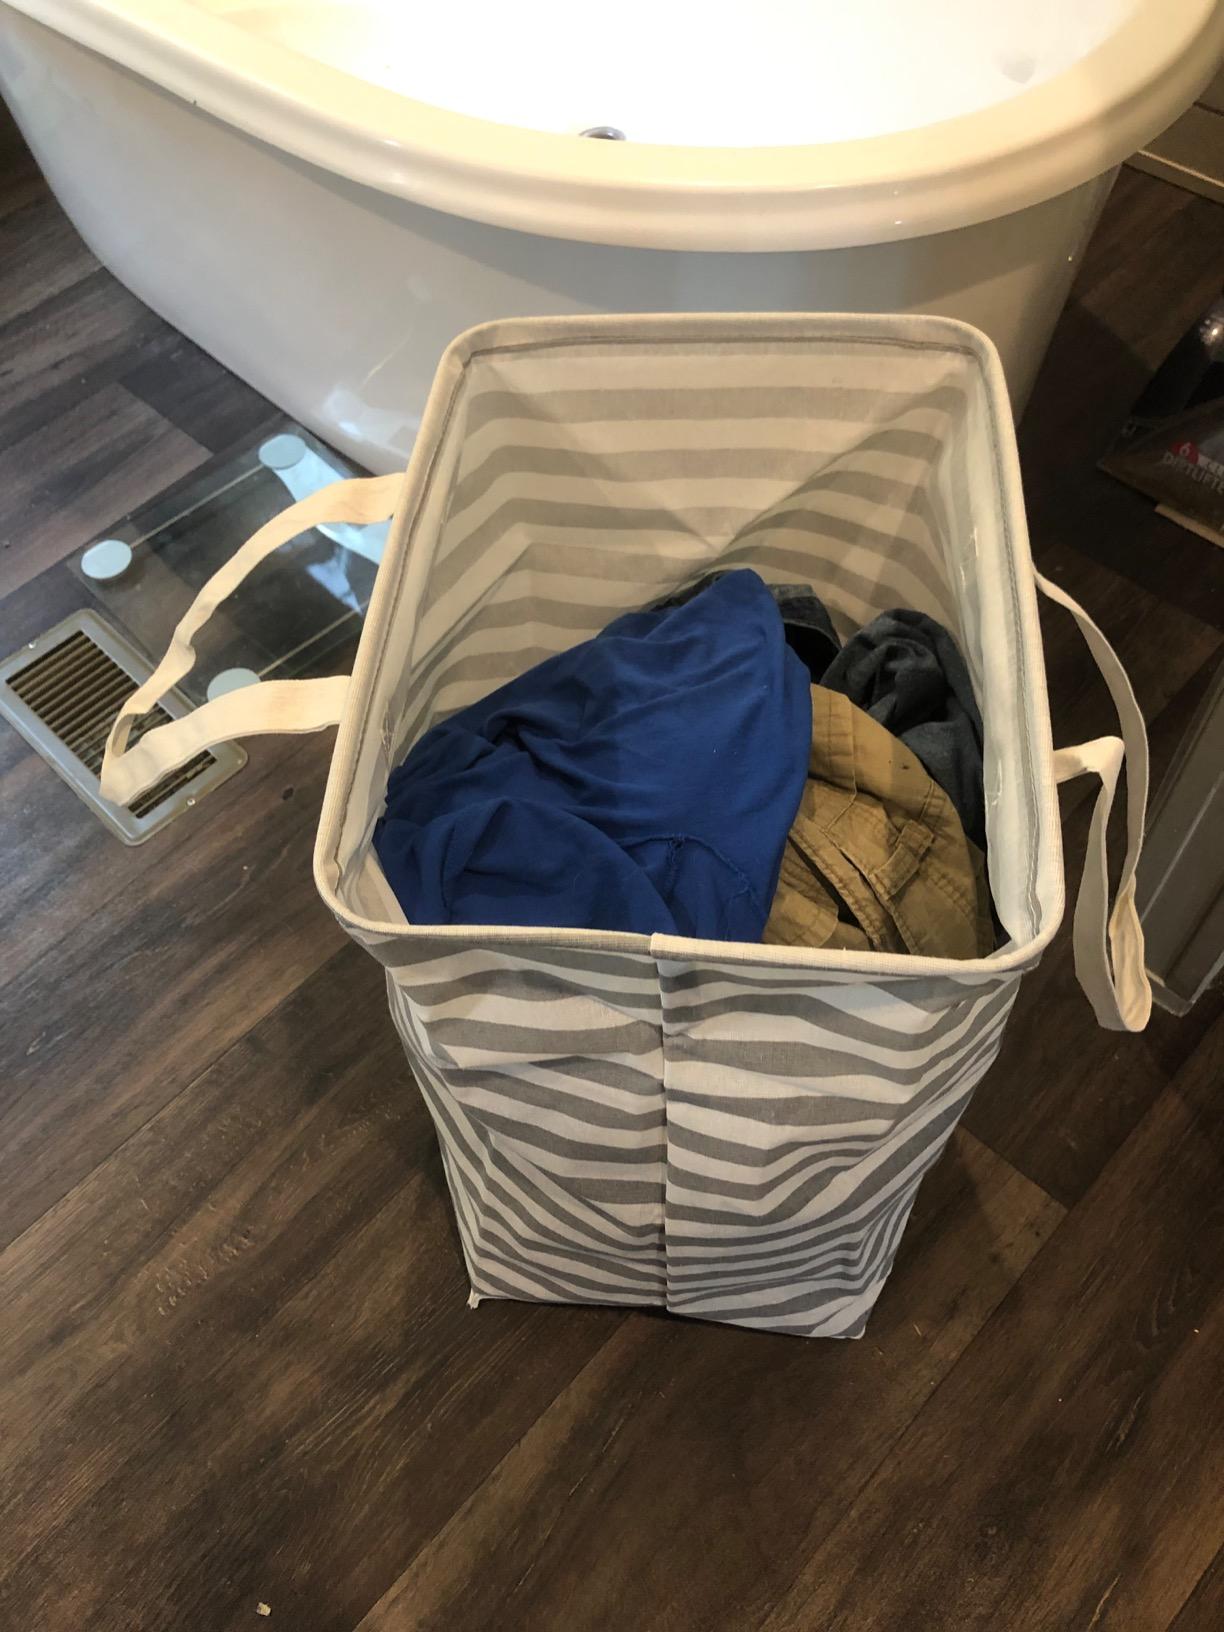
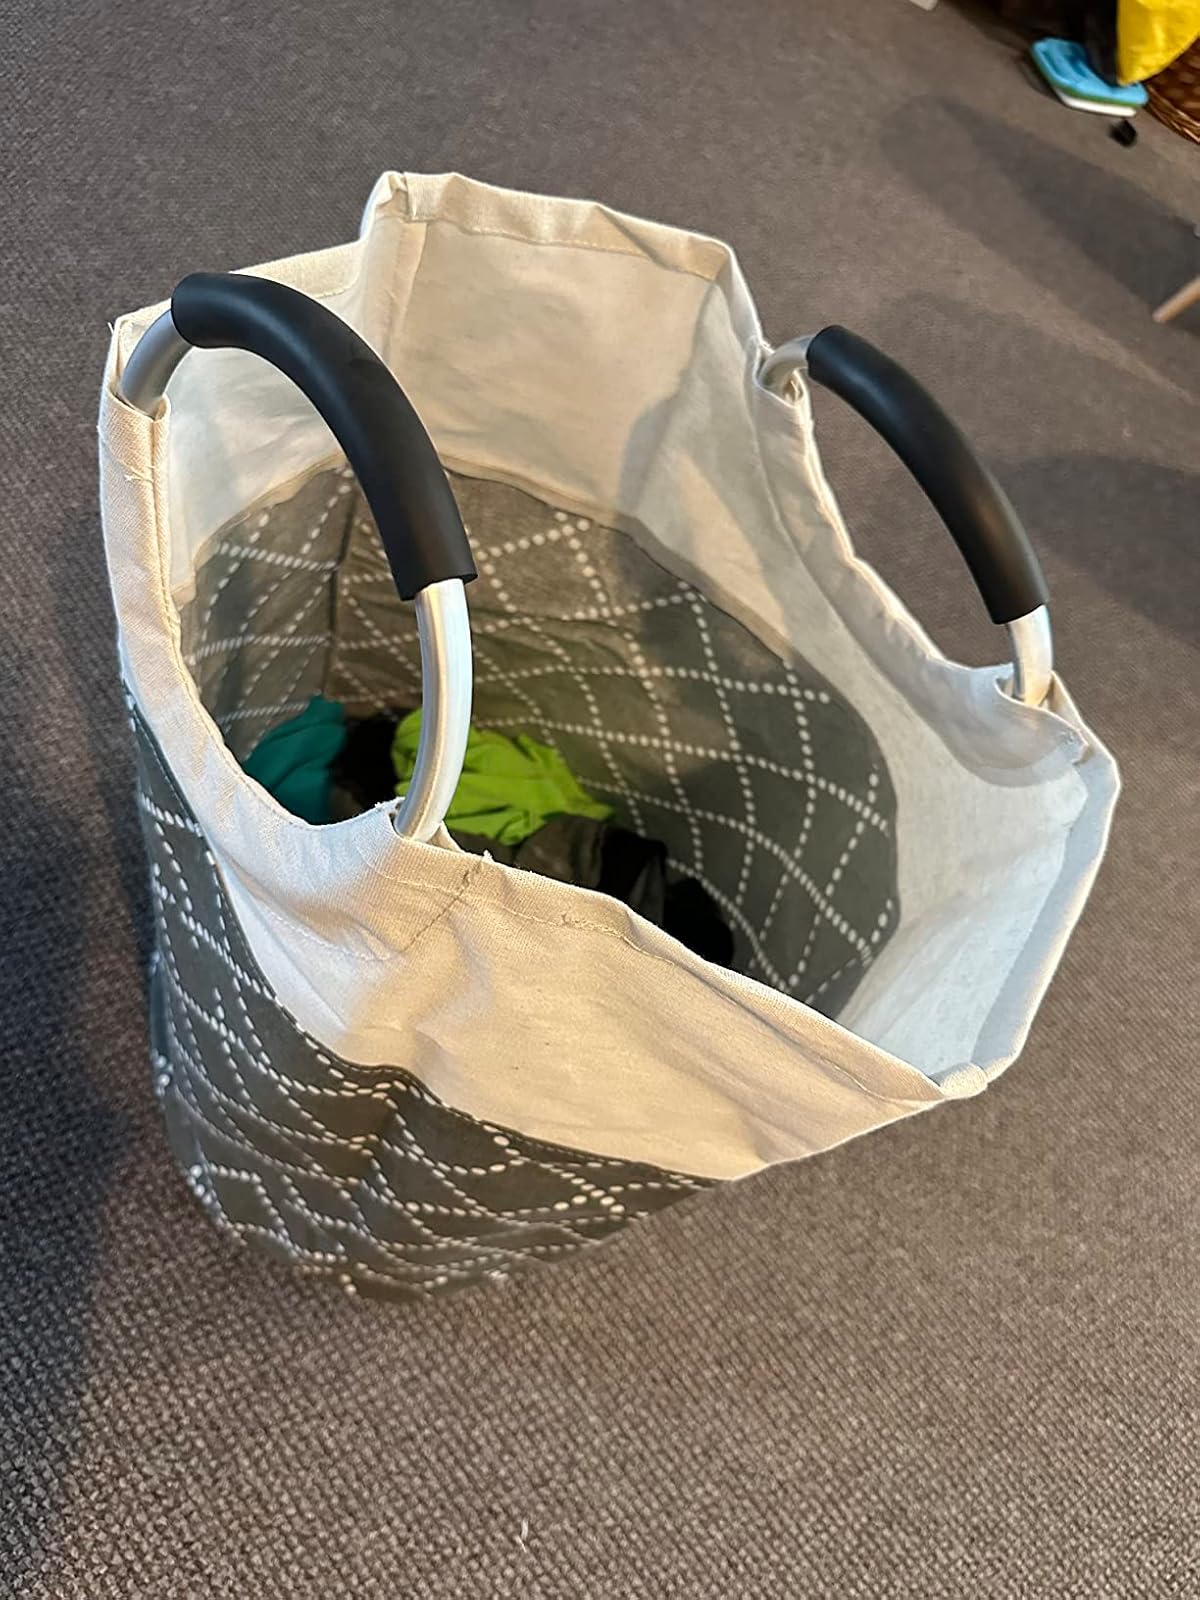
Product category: items_hamper
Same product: no